Battle of Milne Bay

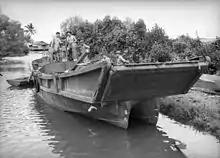
Four shirtless men in a large barge moored at a river bank. The barge has a ramp at the front of a catamaran-like hull.

Under the misconception that the airfields were defended by only two or three companies of Australian infantry (300–600 men), the initial Japanese assault force consisted of only about 1,250 personnel. The Imperial Japanese Army (IJA) was unwilling to conduct the operation as it feared that landing barges sent to the area would be attacked by Allied aircraft. Following an argument between IJA and Imperial Japanese Navy (IJN) officers, it was agreed that the Navy would have responsibility for the landing. As a result, the assault force was drawn from the Japanese naval infantry, known as "Kaigun Rikusentai" (Special Naval Landing Forces). Some 612 naval troops from the 5th Kure Special Naval Landing Force (SNLF), led by Commander Shojiro Hayashi, were scheduled to land on the east coast near a point identified by the Japanese as "Rabi", along with 197 men from the 5th Sasebo SNLF, led by Lieutenant Fujikawa. It was planned that a further 350 personnel from the 10th Naval Landing Force, along with 100 men from the 2nd Air Advance Party, would land via barge on the northern coast of the peninsula at Taupota, in Goodenough Bay, from where it would strike out over the Stirling Ranges to attack the Australians from behind. Following the battle, the chief of staff of the Japanese Combined Fleet, Vice Admiral Matome Ugaki, assessed that the landing force was not of a high calibre as it contained many 30- to 35-year-old soldiers who were not fully fit and had "inferior fighting spirit". Naval support was to be provided by the 18th Cruiser Division under the command of Rear Admiral Mitsuharu Matsuyama. The Japanese enjoyed some initial advantage in the form of possessing two Type-95 light tanks. After an initial attack, however, these tanks became marooned in the mud and abandoned. They also had control of the sea during the night, allowing reinforcement and evacuation.